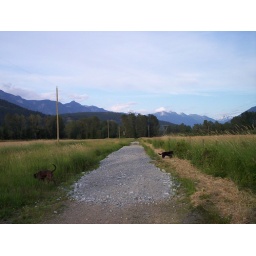
This is the dog walking trail out in back of the mom's house